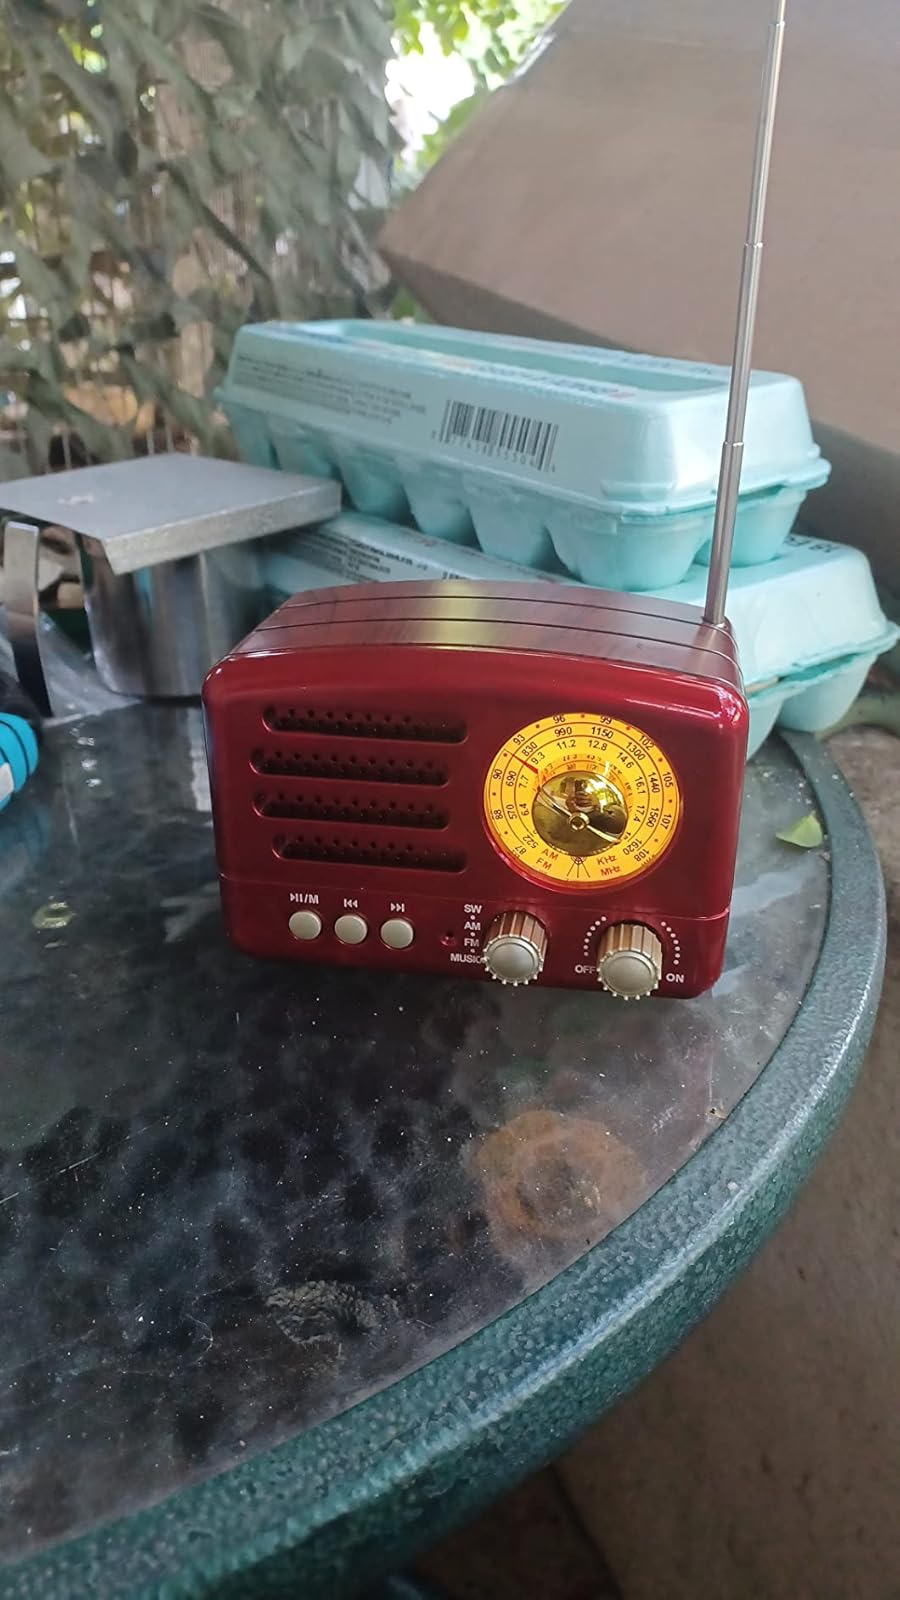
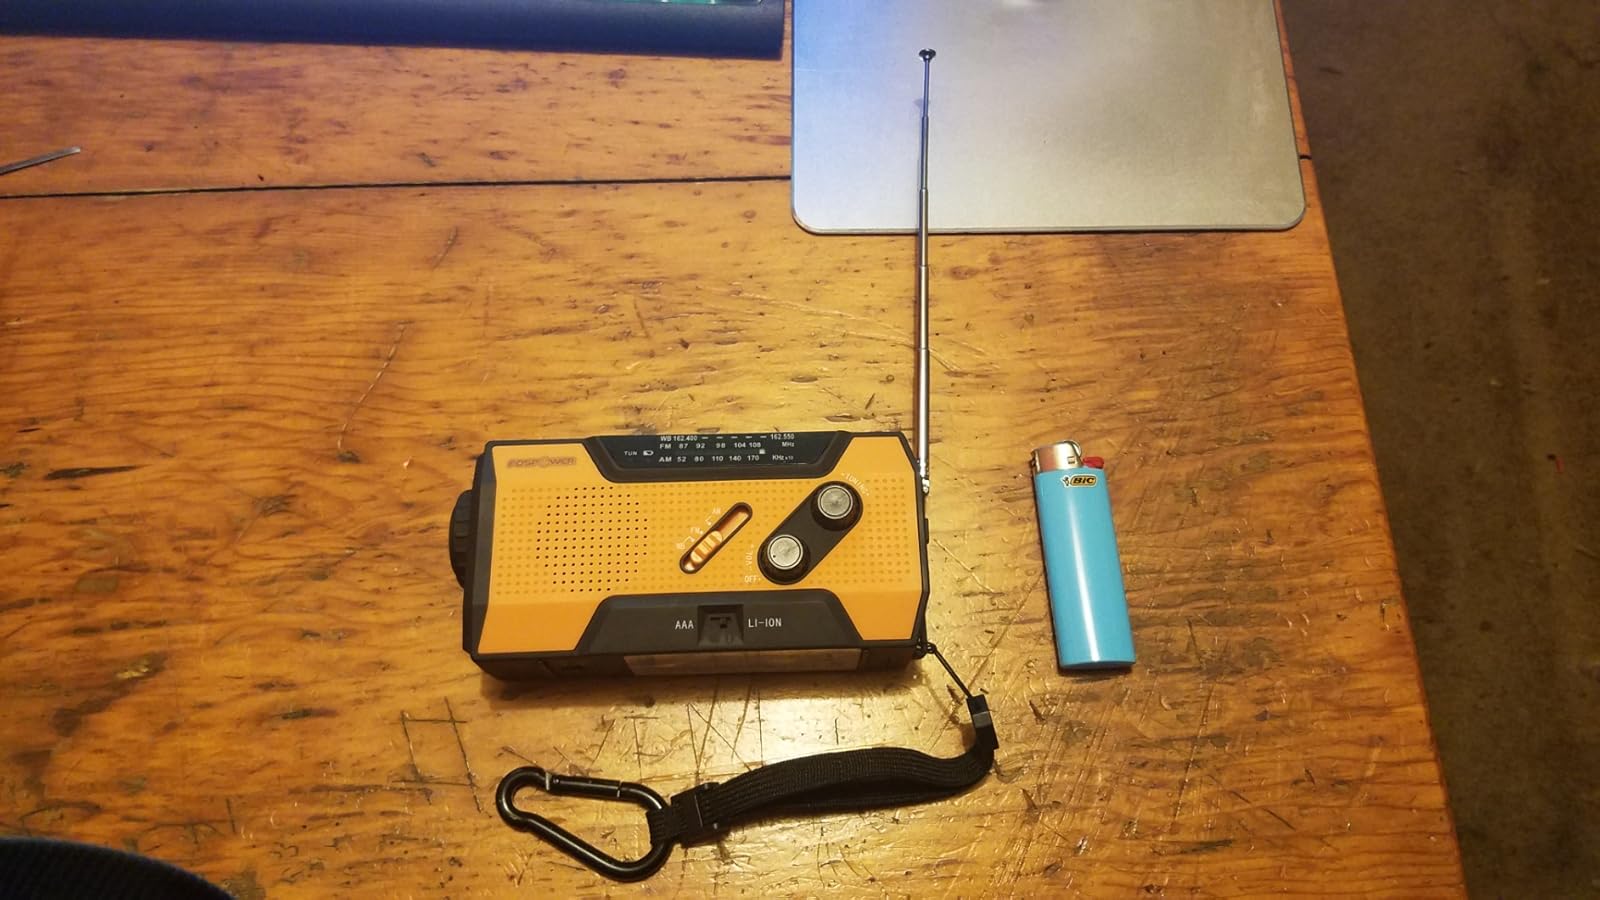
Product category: radio
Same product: no